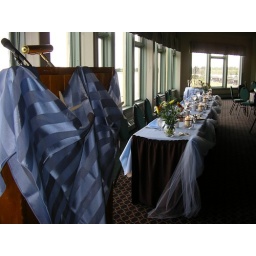
ACC head table in blue